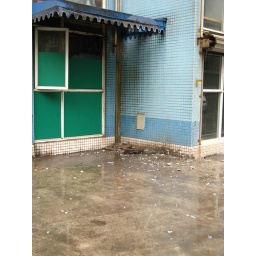
Wall-tiles on the ground haven been shaken from the building by the quake